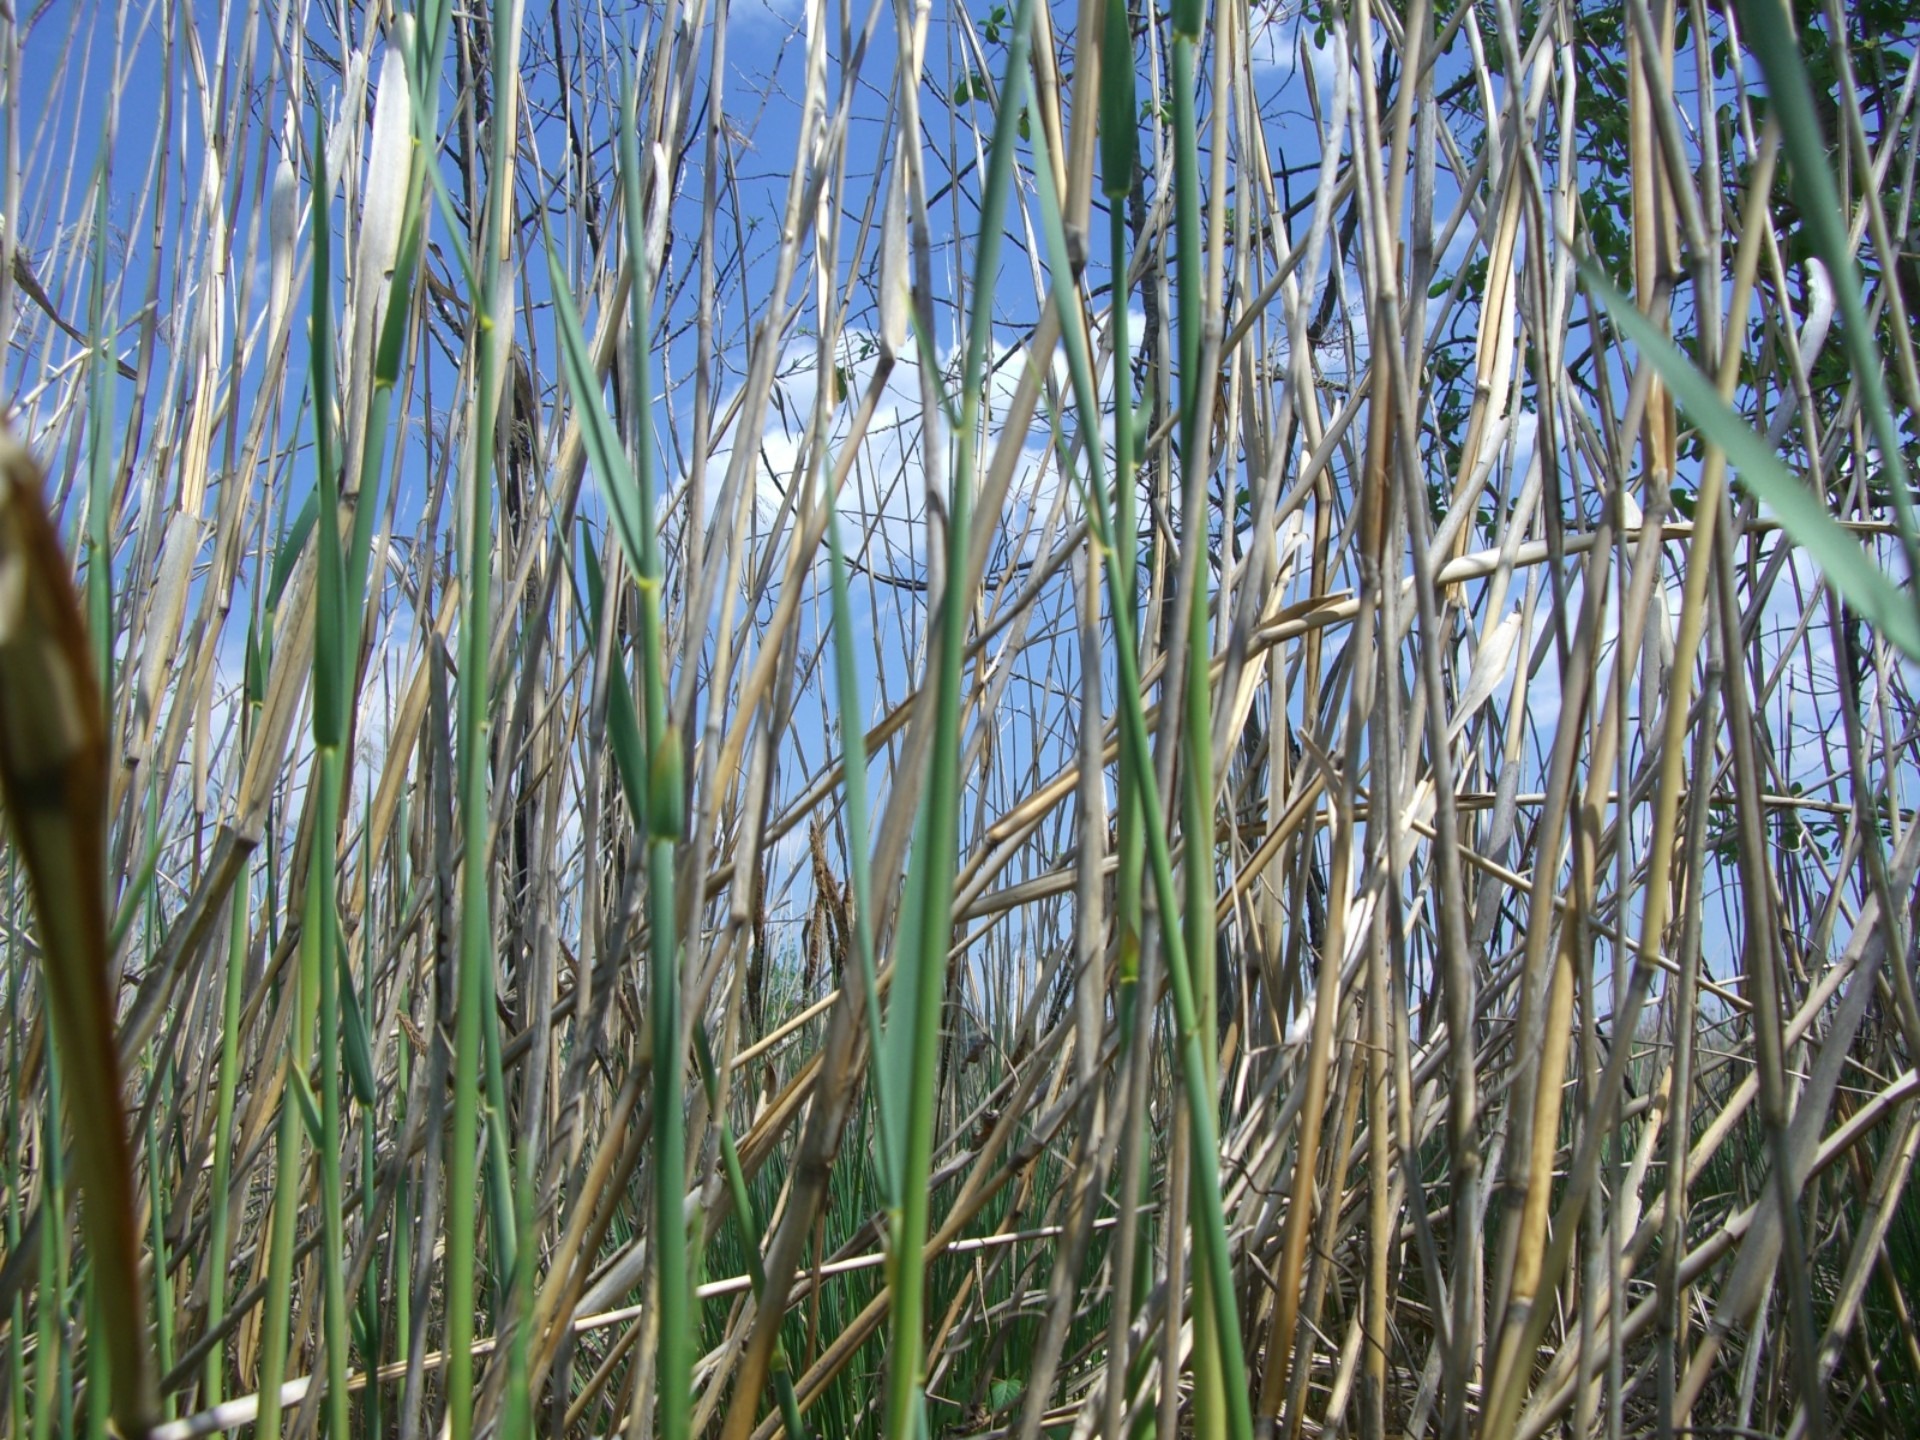
grass, branch, plant, sky, prairie, flower, reed, crop, botany, blue, agriculture, flora, wetland, ecosystem, flowering plant, chrysopogon zizanioides, grass family, plant stem, land plant, phragmites, roehrricht